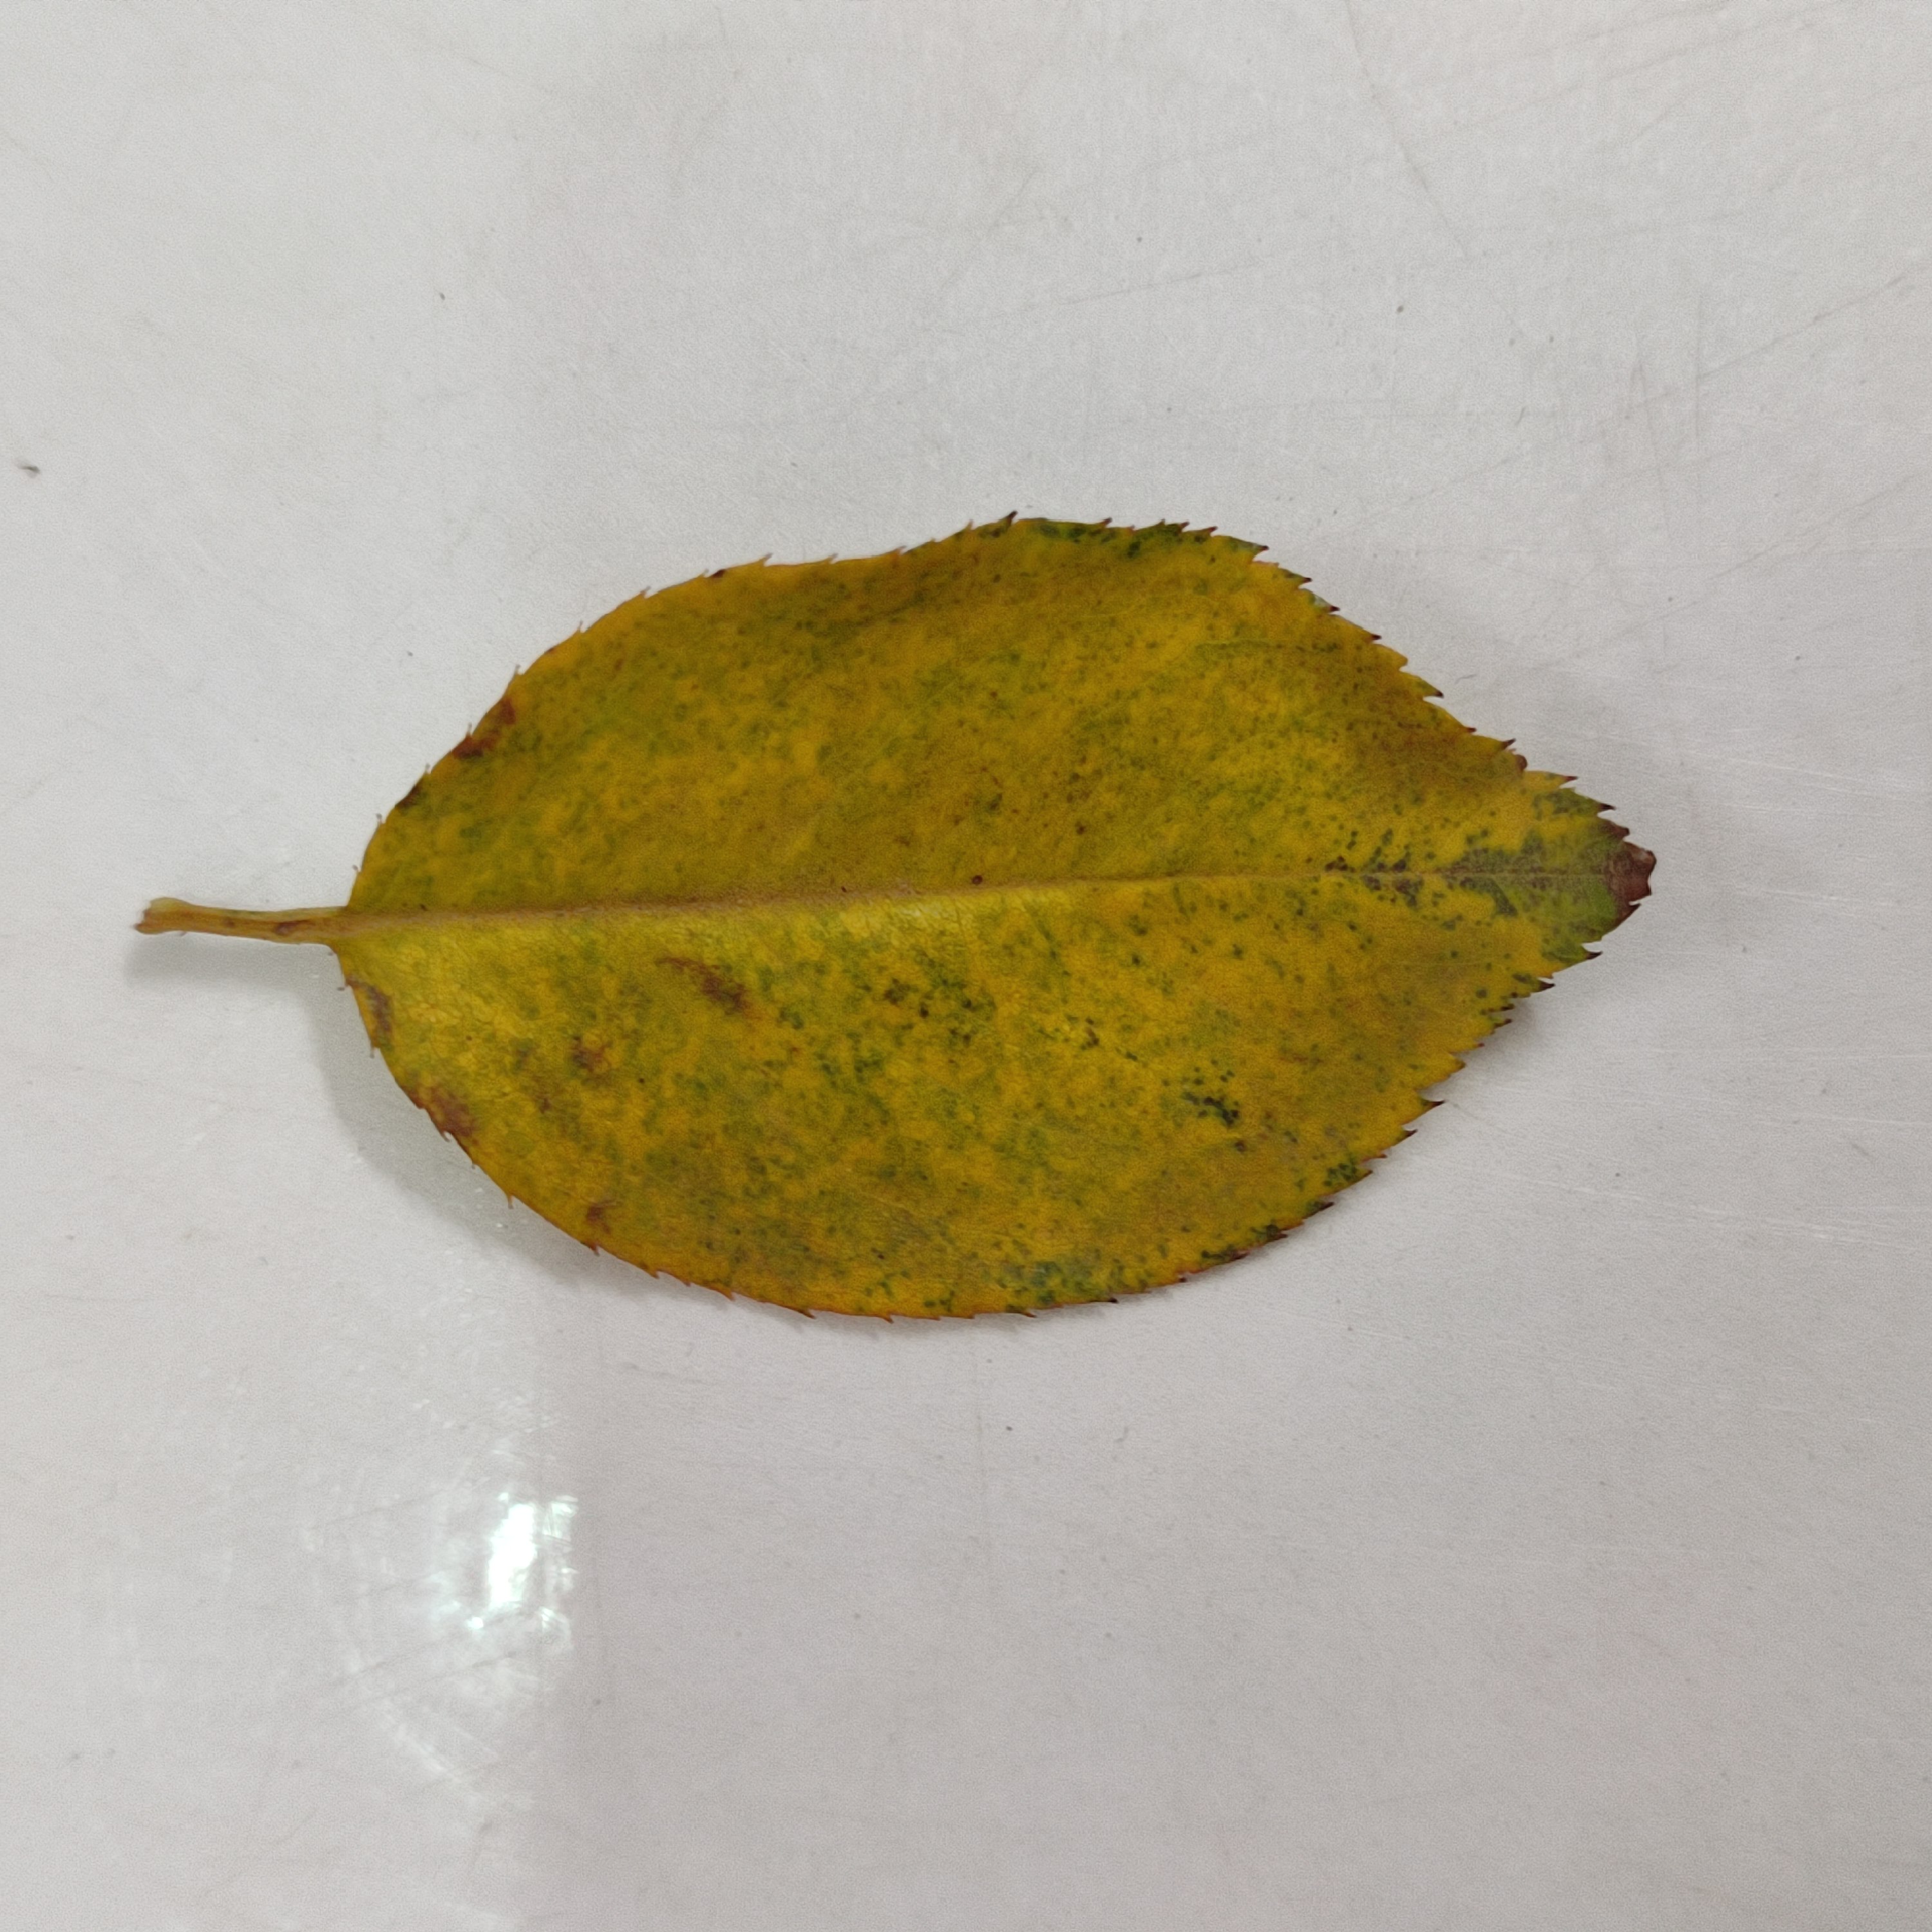
Label: Yellow Mosaic Virus